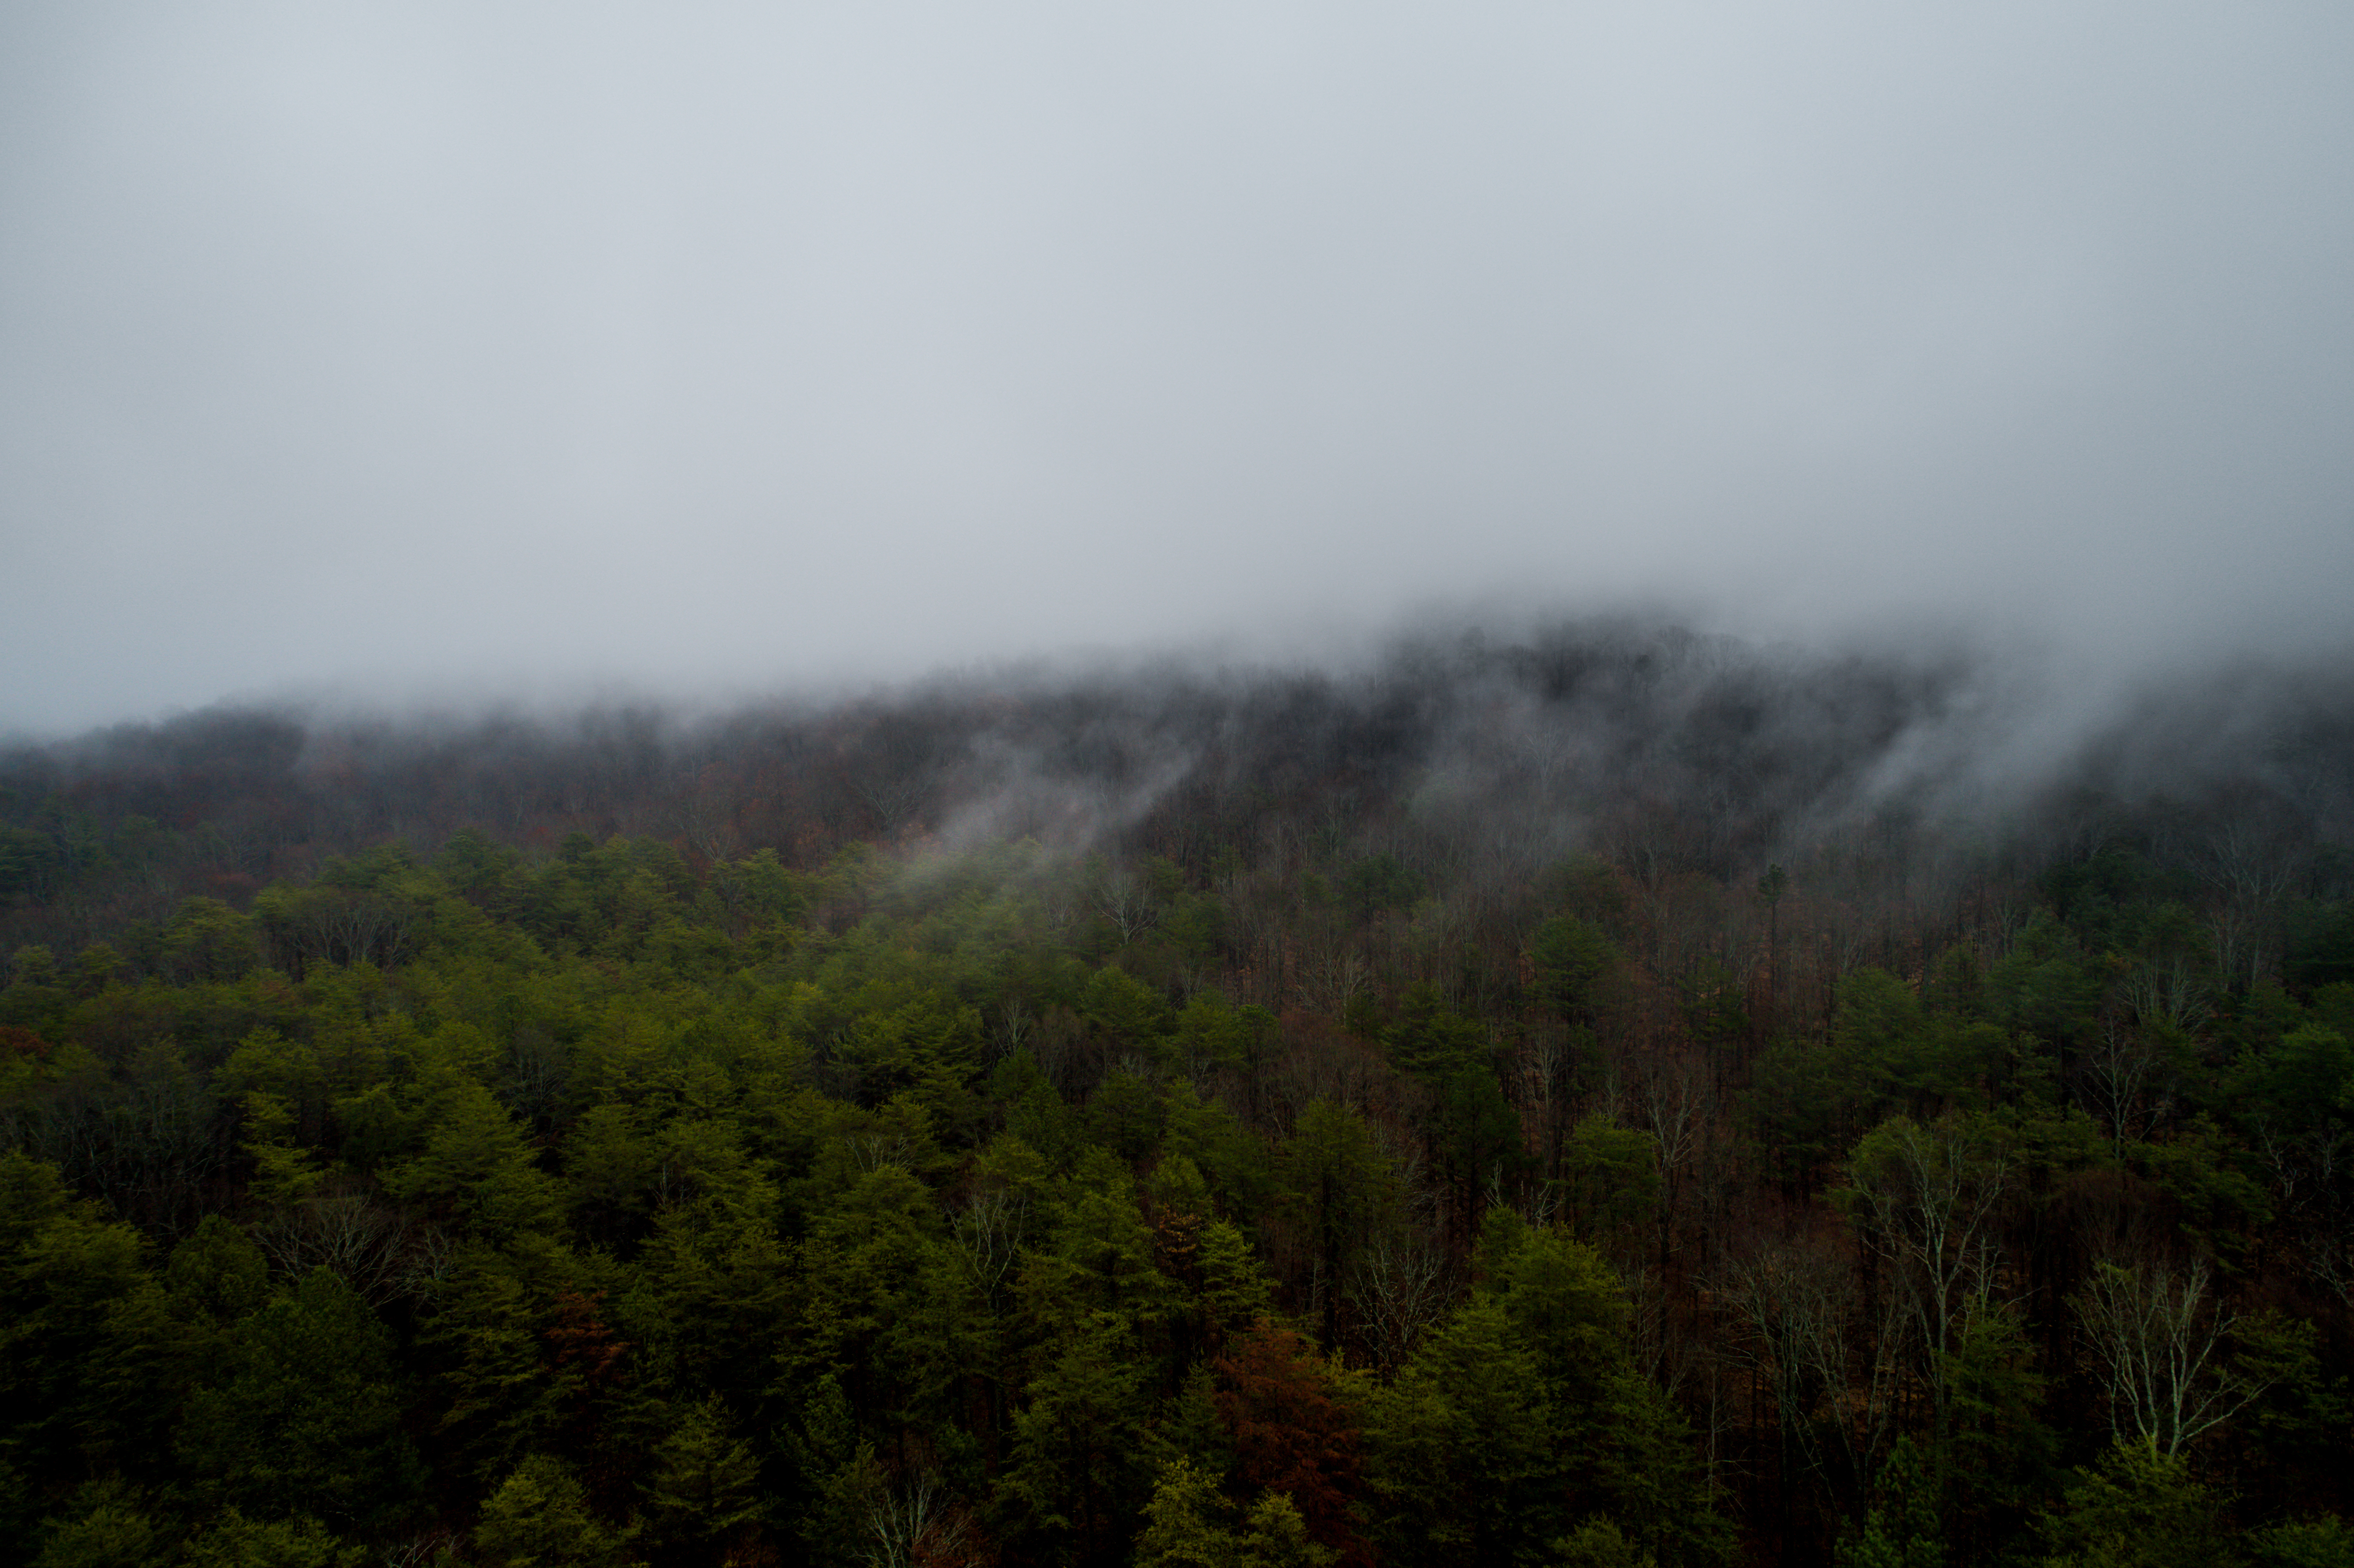
tree, nature, forest, wilderness, mountain, cloud, fog, mist, morning, hill, jungle, weather, rainforest, habitat, natural environment, geographical feature, atmospheric phenomenon